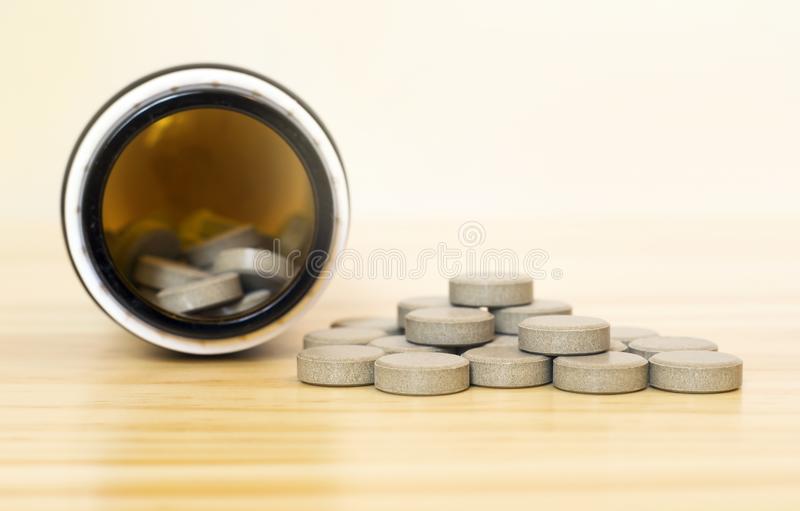
Label: plastic